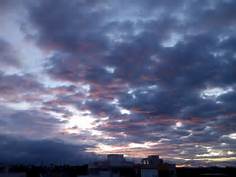
Weather: cloudy or overcast